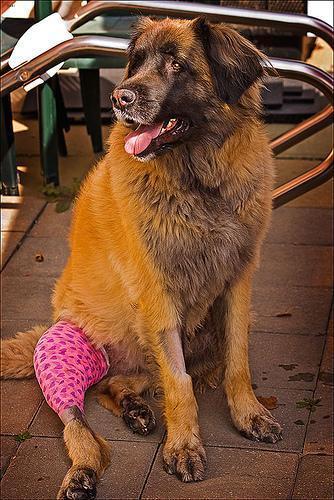
leonberger